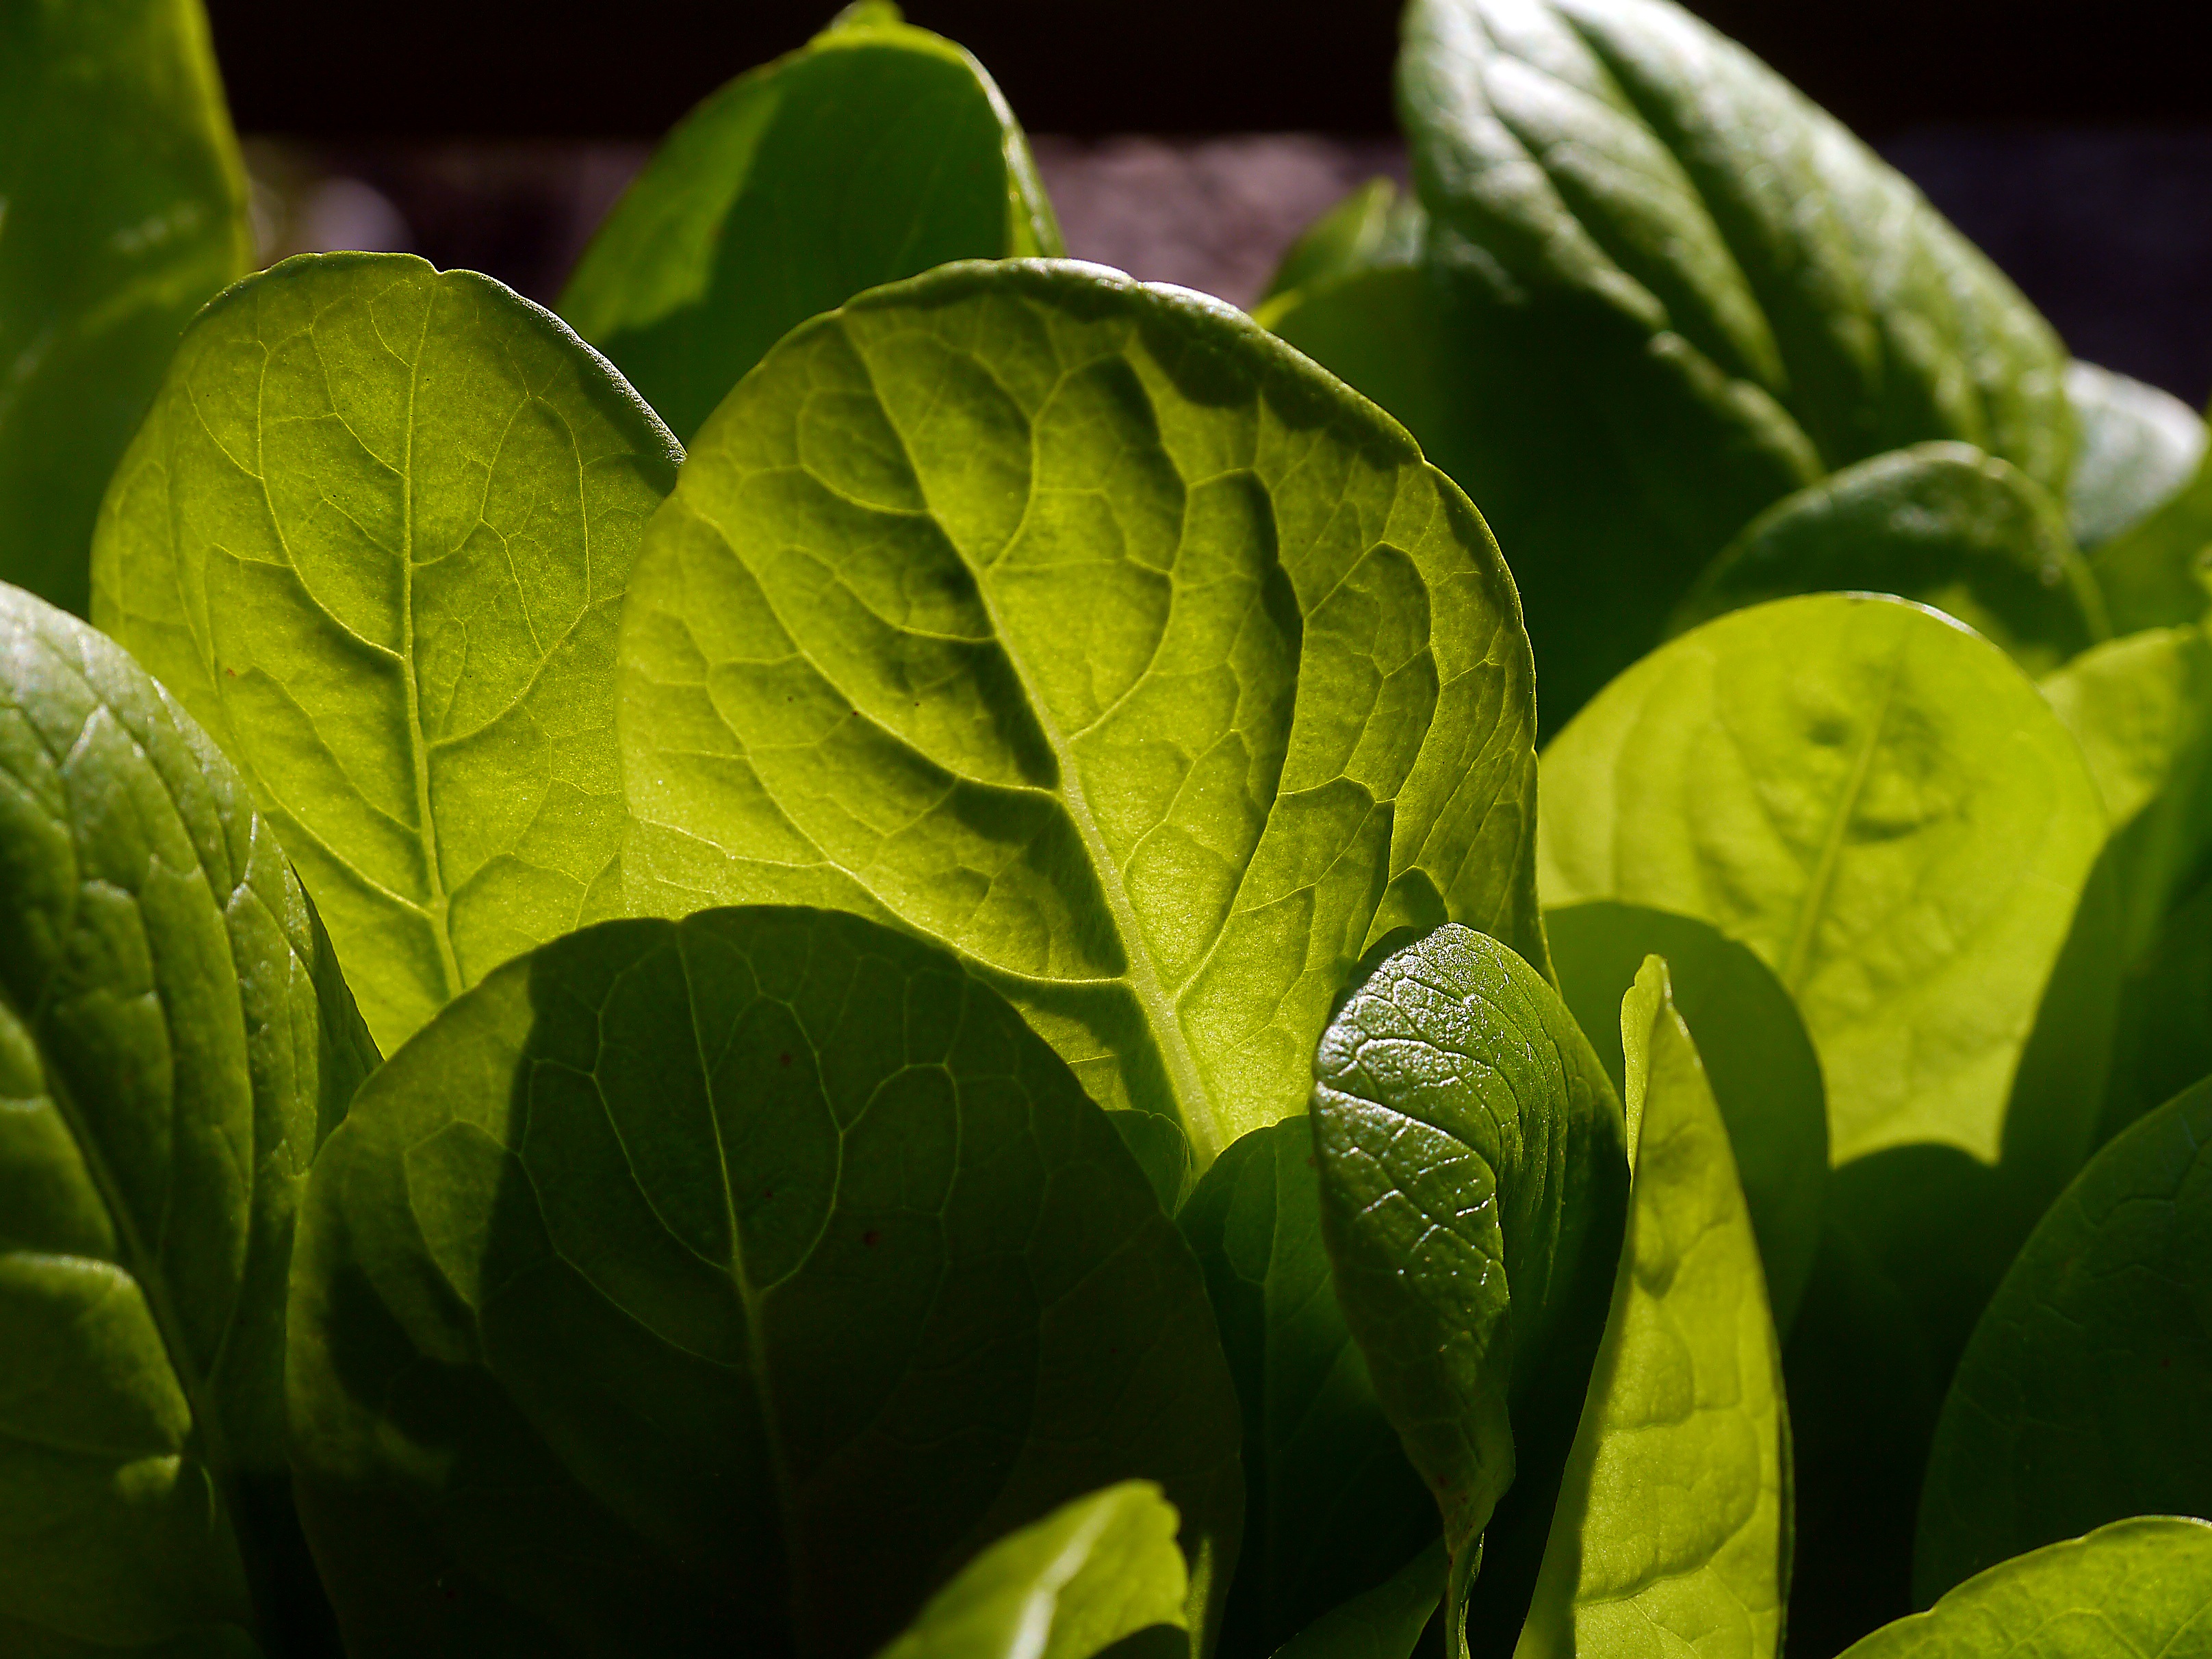
nature, branch, plant, sunlight, leaf, flower, environment, foliage, food, salad, green, herb, produce, natural, botany, yellow, agriculture, flora, botanical, lettuce, close up, leaves, outdoors, vegetation, horticulture, organic, macro photography, plant stem